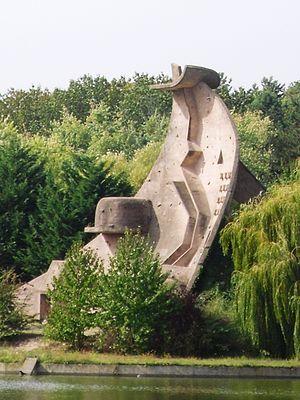
Courcouronnes 91, La Dame du Lac
Courcouronnes est une ancienne commune française située à vingt-sept kilomètres au sud de Paris, dans le département de l’Essonne en région Île-de-France.